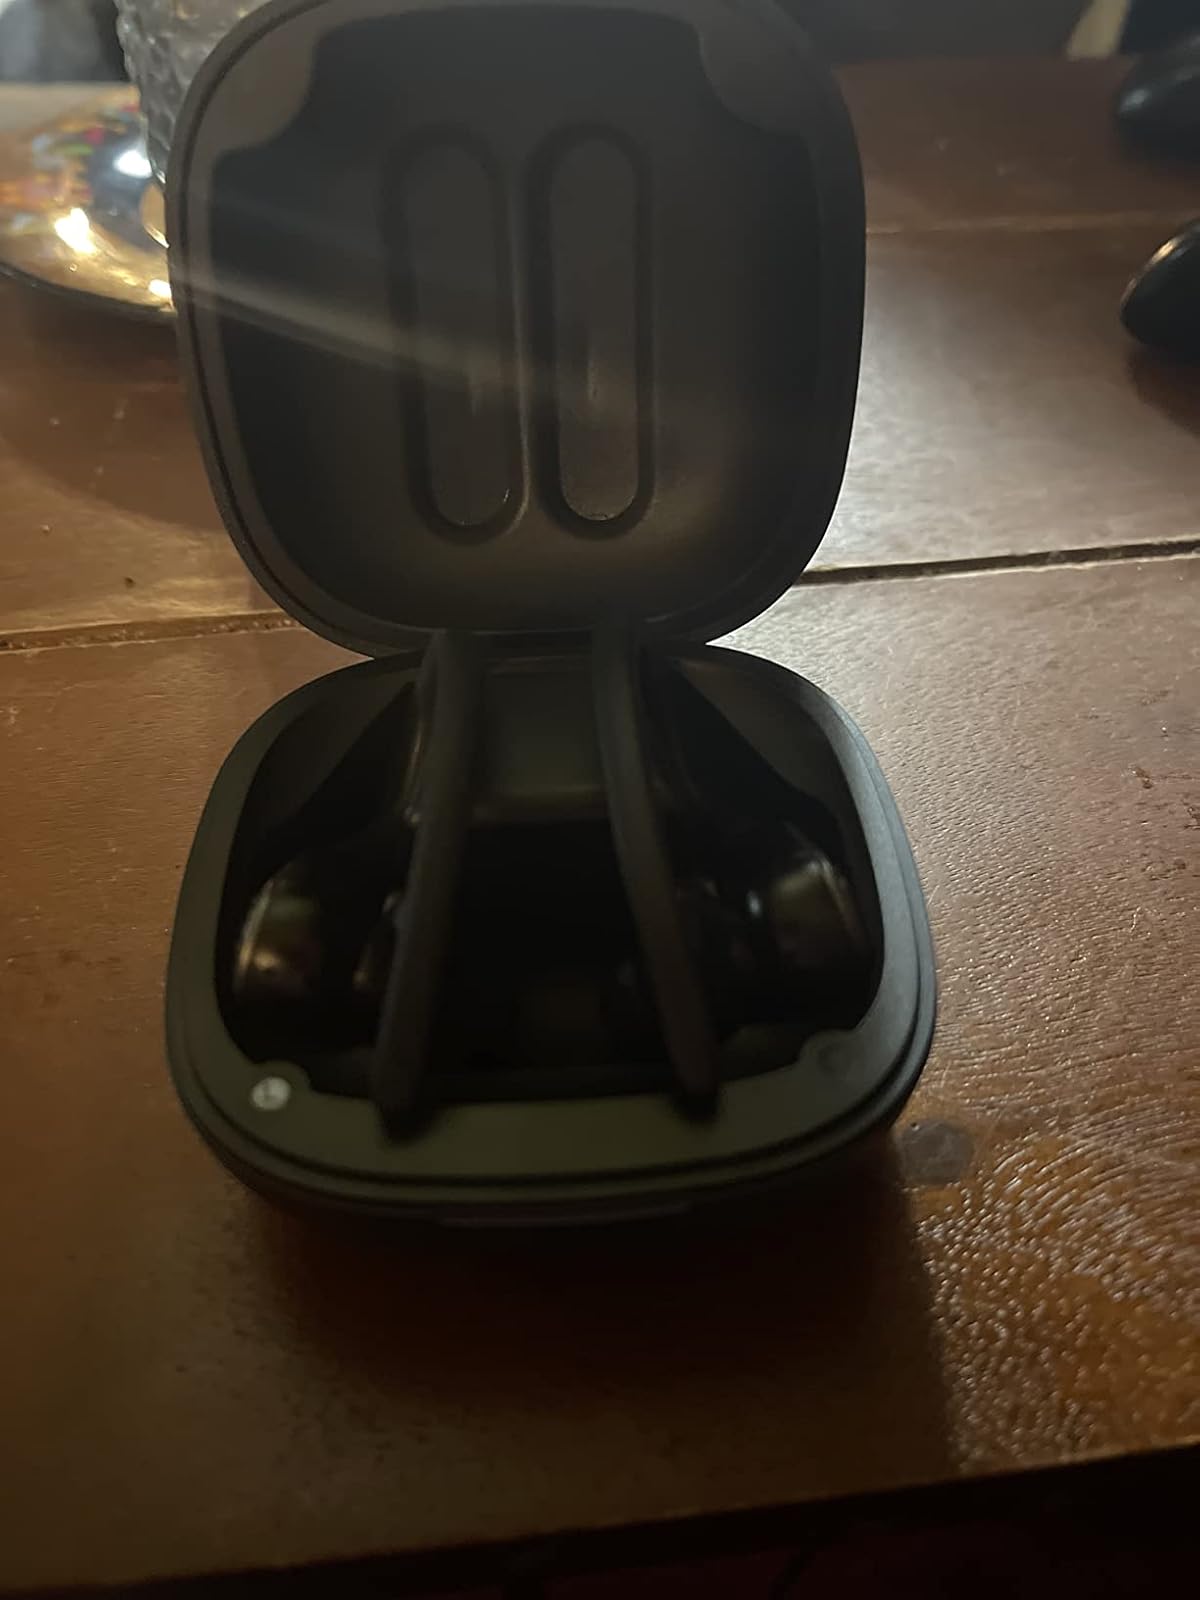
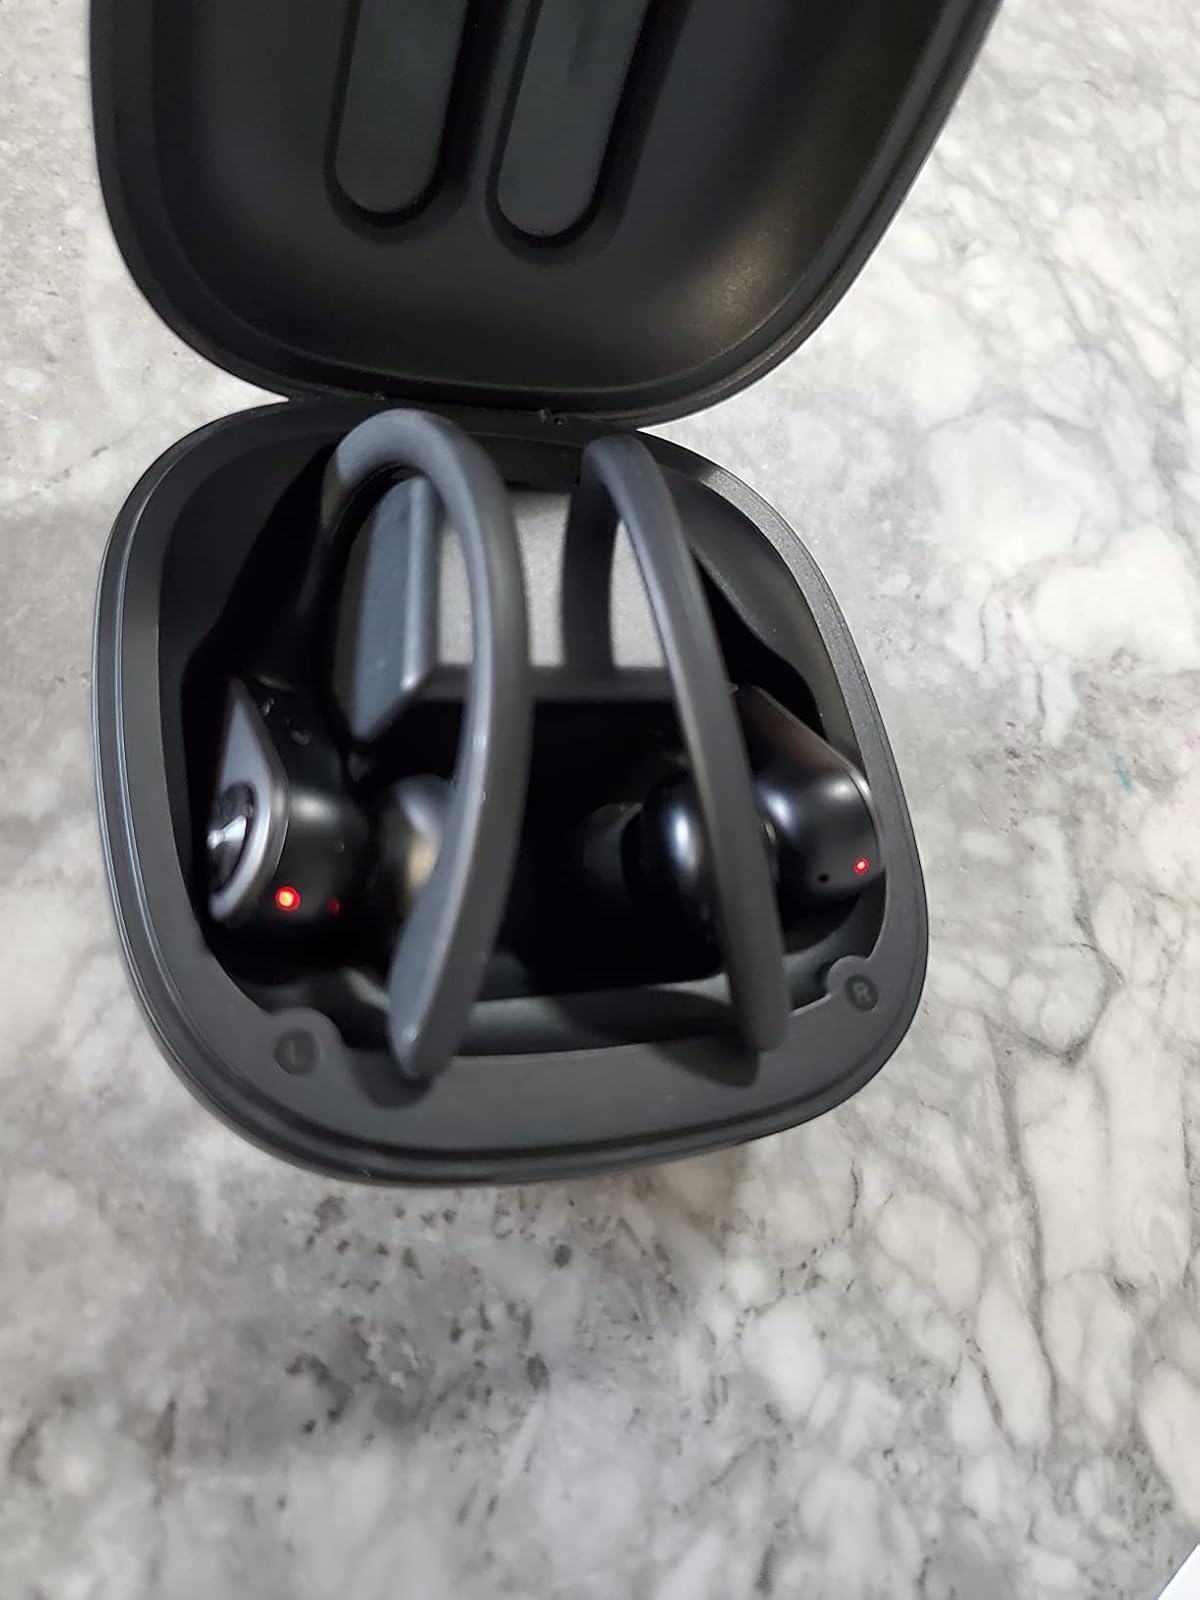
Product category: earbuds
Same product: yes